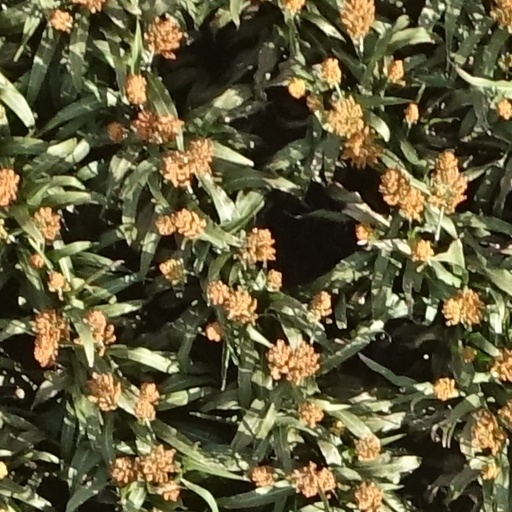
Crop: sorghum